Relaxer (album)

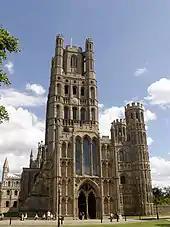
alt-J experimented with field recording on "Relaxer", and visited Ely Cathedral "(pictured)" in Cambridgeshire to record the cathedral's organ and boys' choir

In November 2016, Alt-J traveled to Ely, a cathedral city in Cambridgeshire, to conduct field recordings of its organ and its boys' choir, which Unger-Hamilton was a member of during his youth. They also recorded burning sounds from the cathedral's cast iron heaters and the sounds of visitors walking its floors.